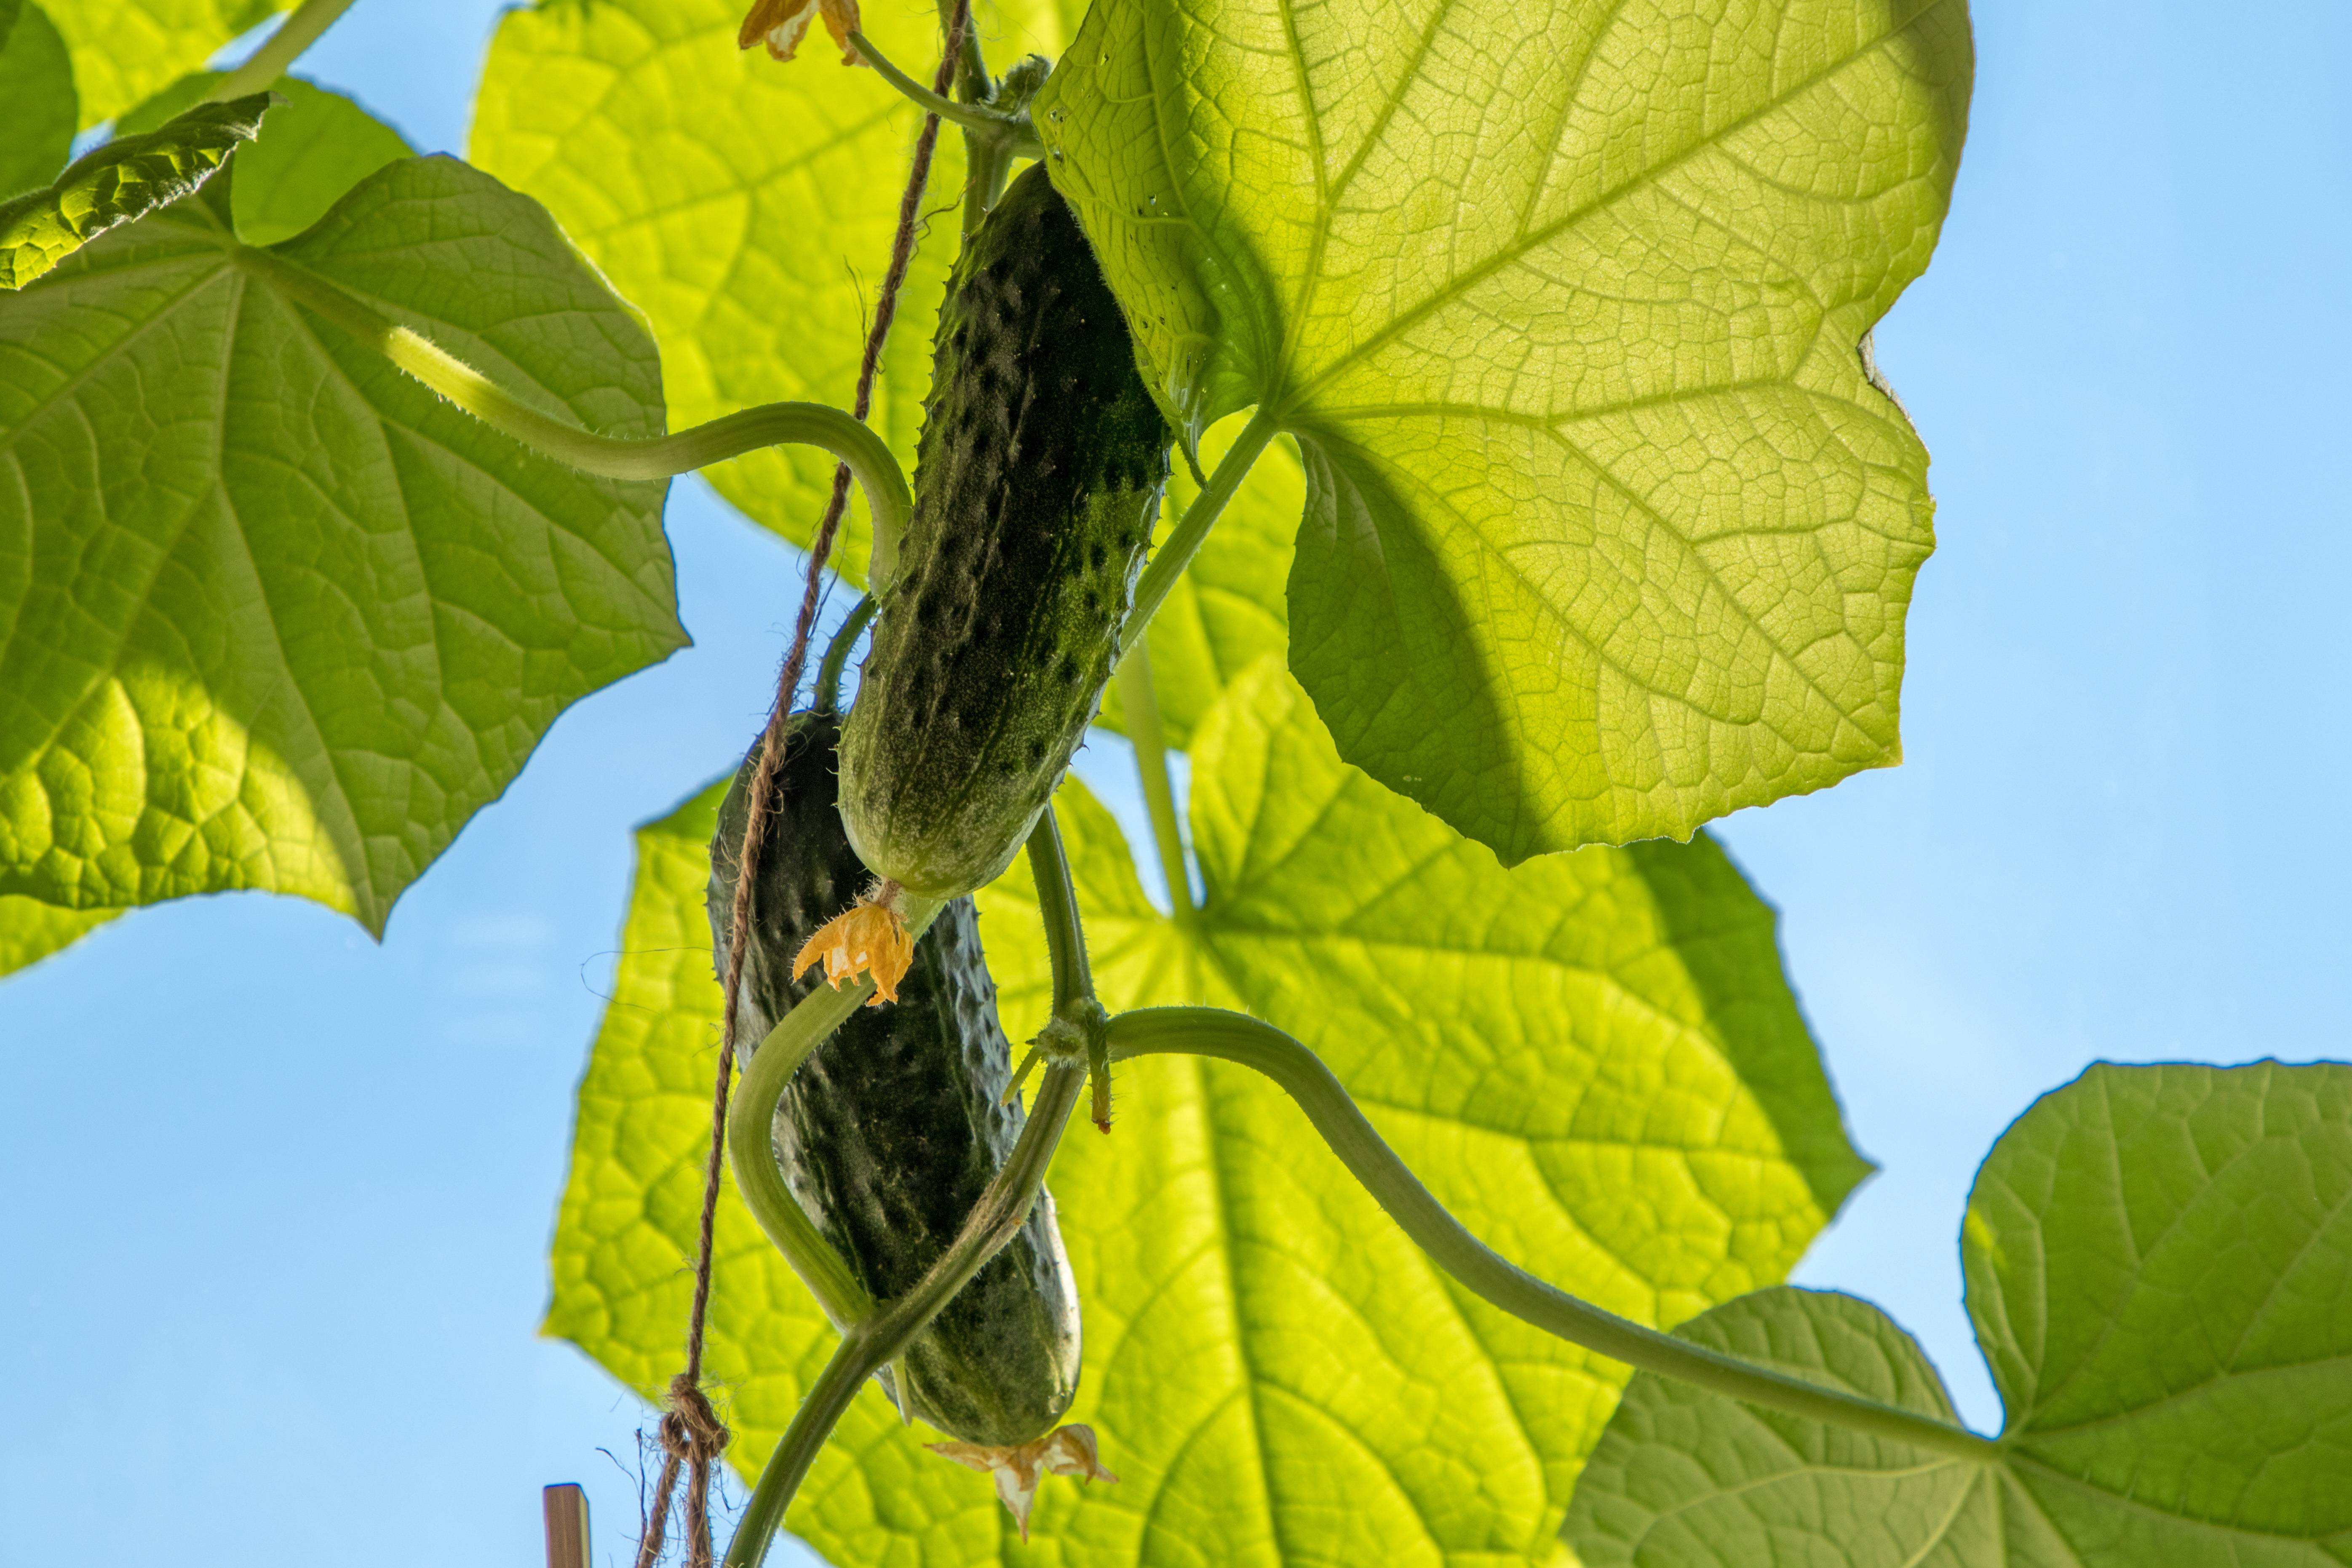
cucumbers, vegetables, food, healthy, fresh, cucumber, leaves, green, nutrition, vitamins, summer, harvest, raw materials, plants, nature, invertebrate, arthropod, leaf, insect, pest, pollinator, parasite, bug, herbaceous plant, annual plant